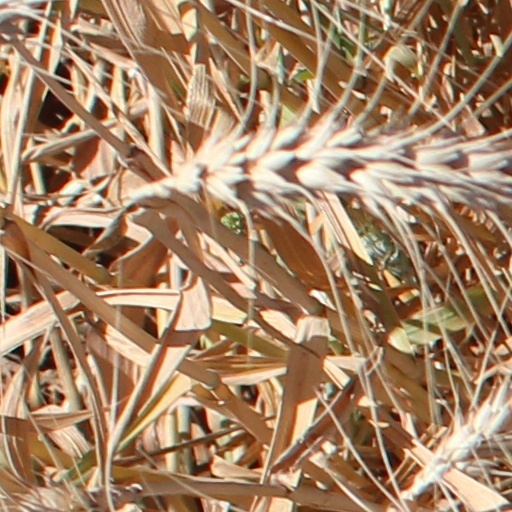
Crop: wheat